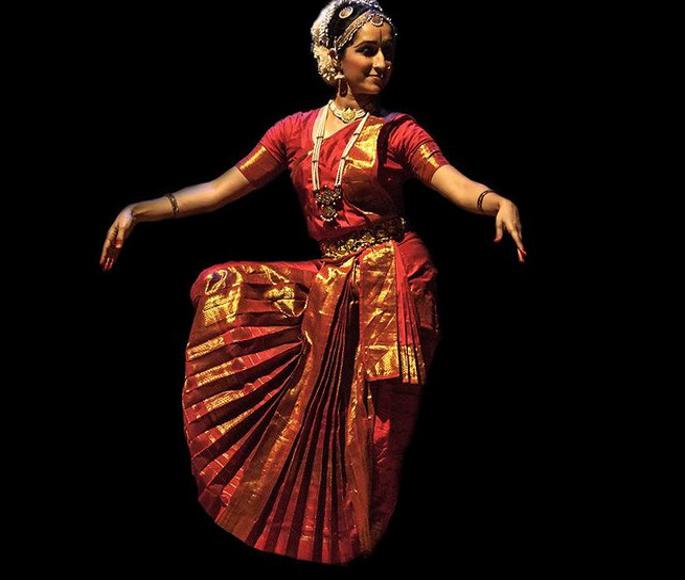
Dance form: kuchipudi